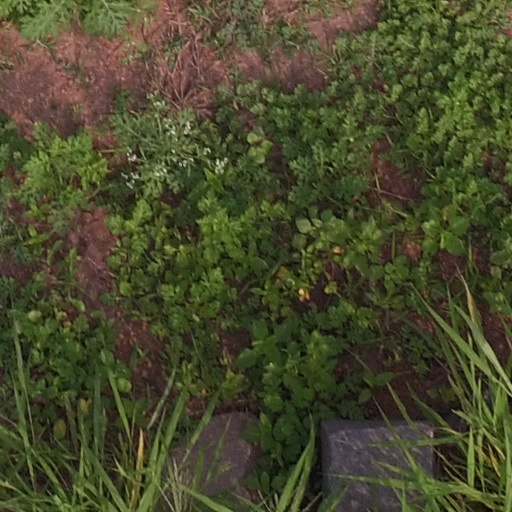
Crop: maize; corn